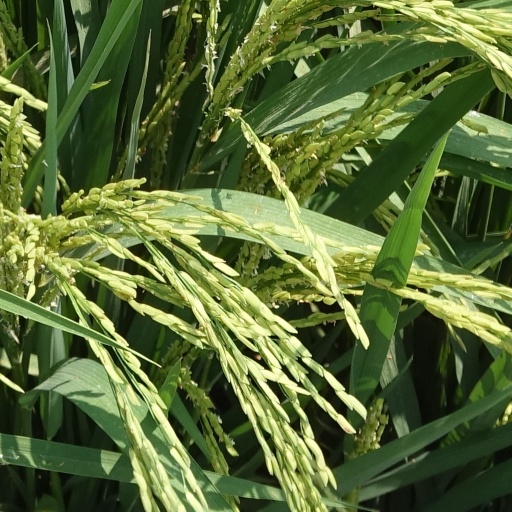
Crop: rice